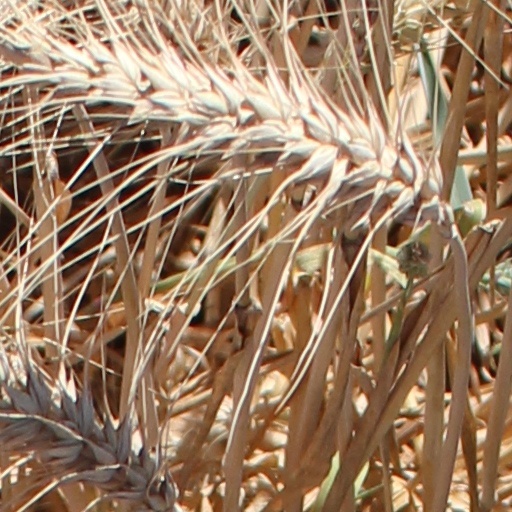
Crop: wheat